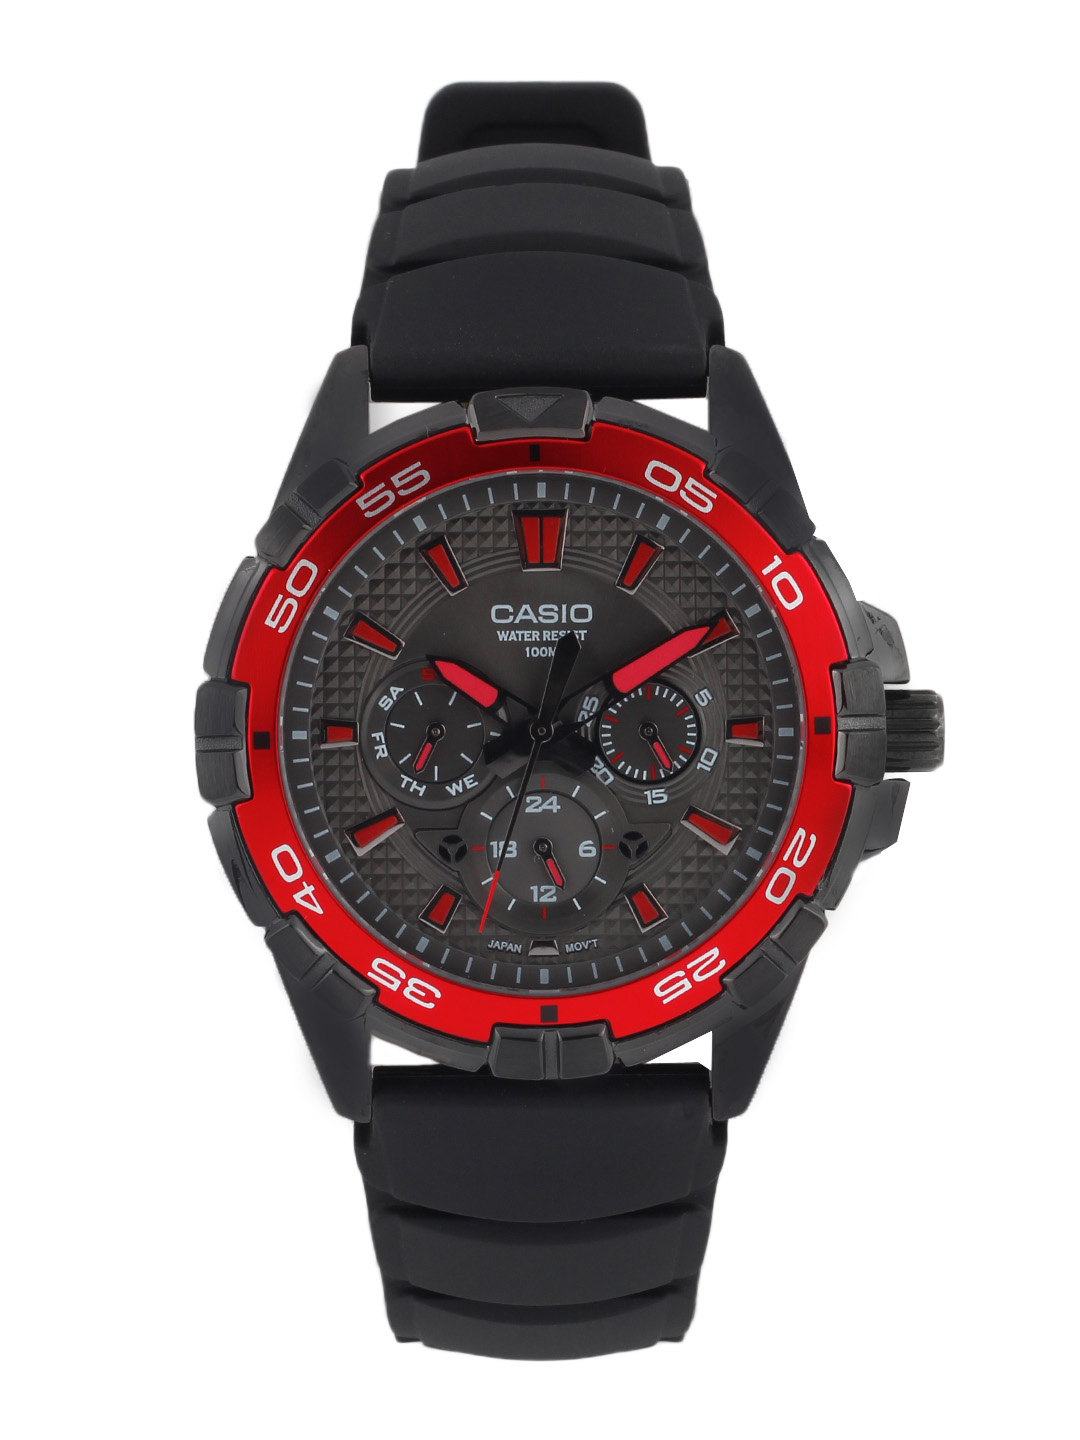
CASIO ENTICER Men Black Dial Chronograph Watch A515
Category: Accessories / Watches / Watches
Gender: Men
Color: Black
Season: Winter 2016
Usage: Casual